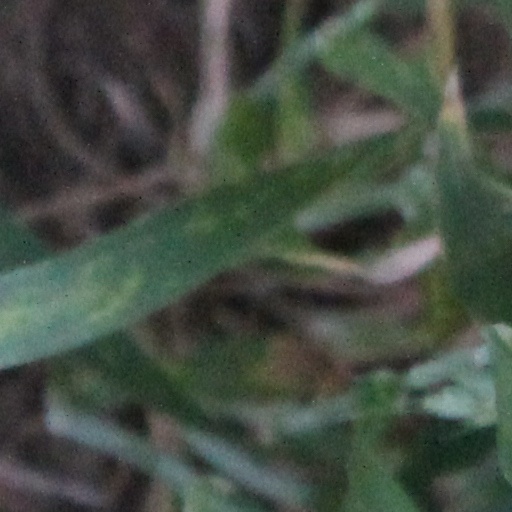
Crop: wheat